Carmen Magallón

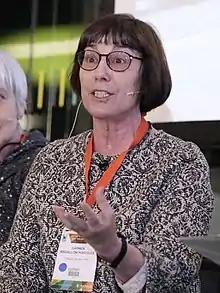
Carmen Magallón (2017).

Carmen Magallón-Portolés is a PhD, a physicist, and Master in Philosophy of Science by University of Zaragoza, Spain, committed with the advancement of women through researching their contributions to two important fields: science and peace. Her thinking is an important reference in the Spanish studies of Women in Science and Feminist Pacifism. Among her works in this field: "Mujeres en pie de paz", Madrid, Siglo XXI, 2006 and "Contar en el mundo. Una mirada sobre las relaciones internacionales desde las vidas de las mujeres", Madrid, Horas y horas, 2012.